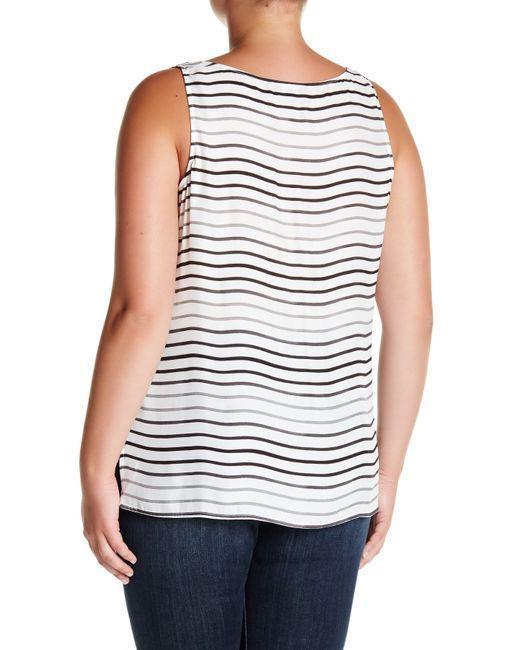
Damen-Tanktop mit Streifen am Meer in Weiß